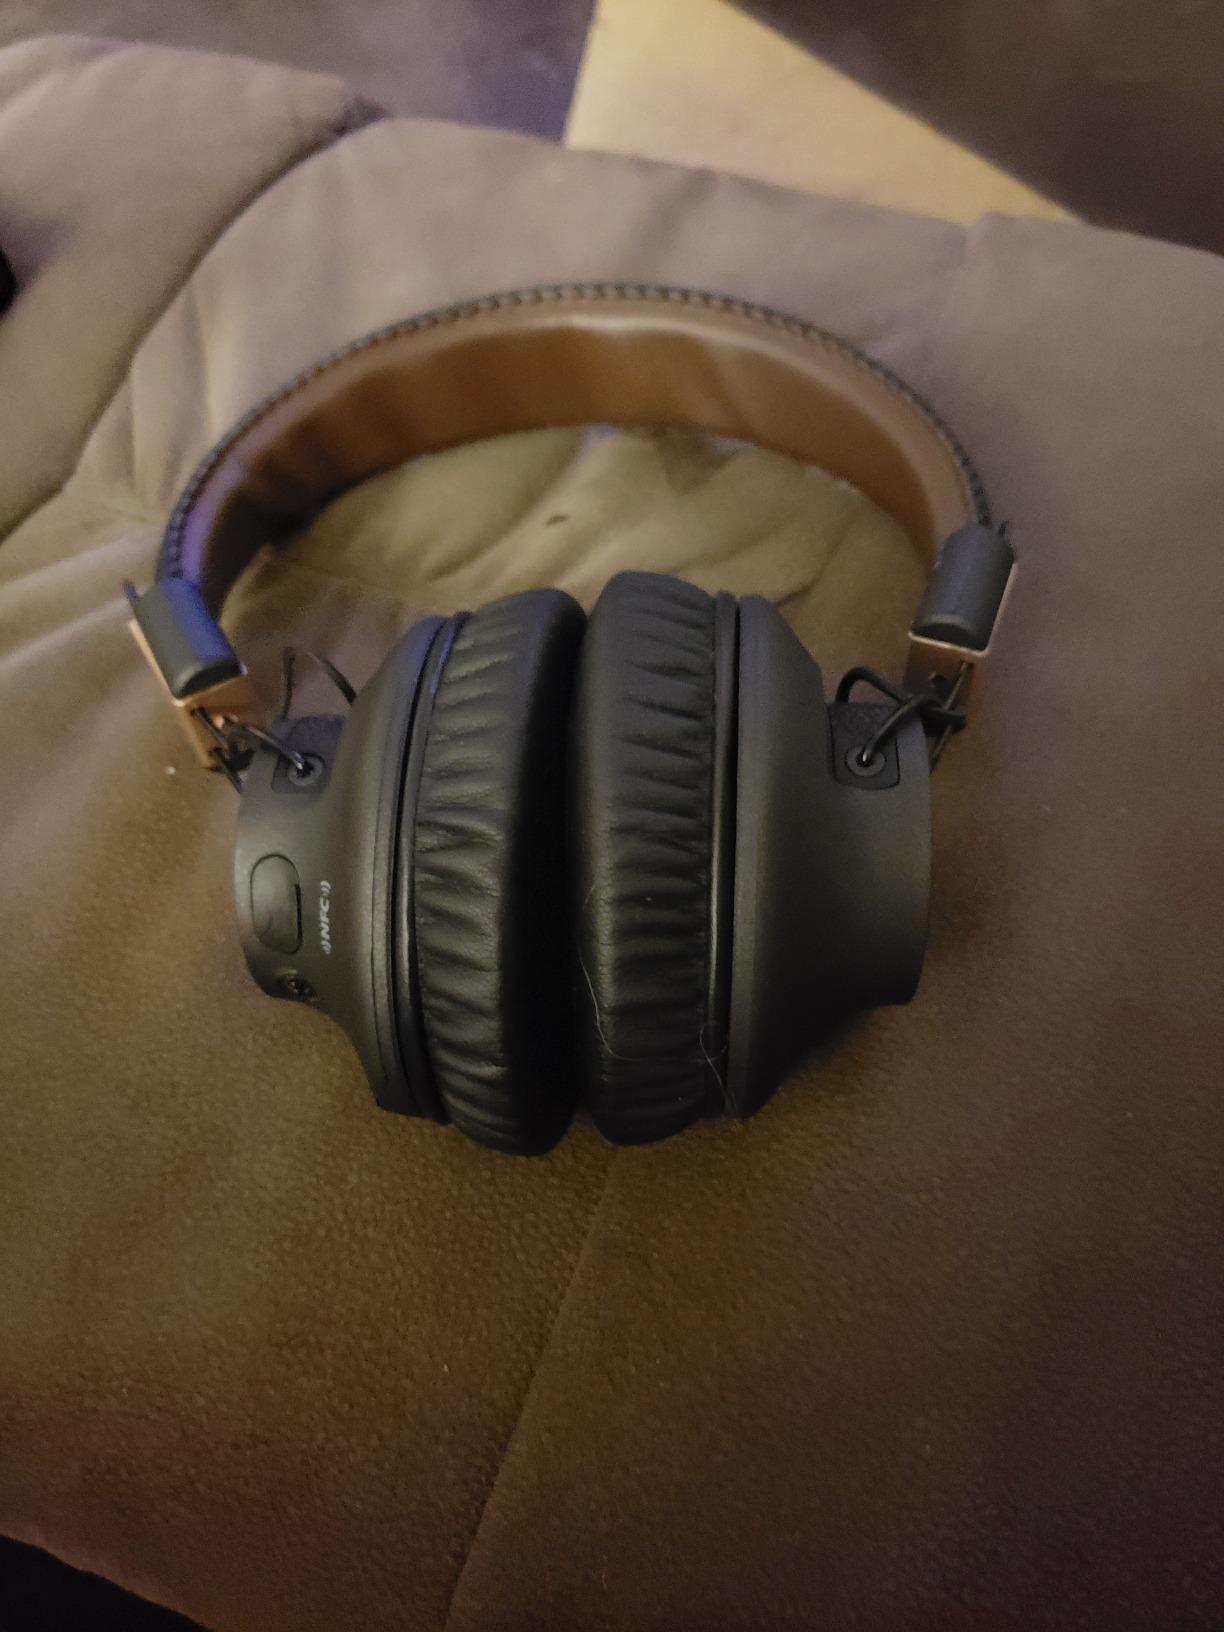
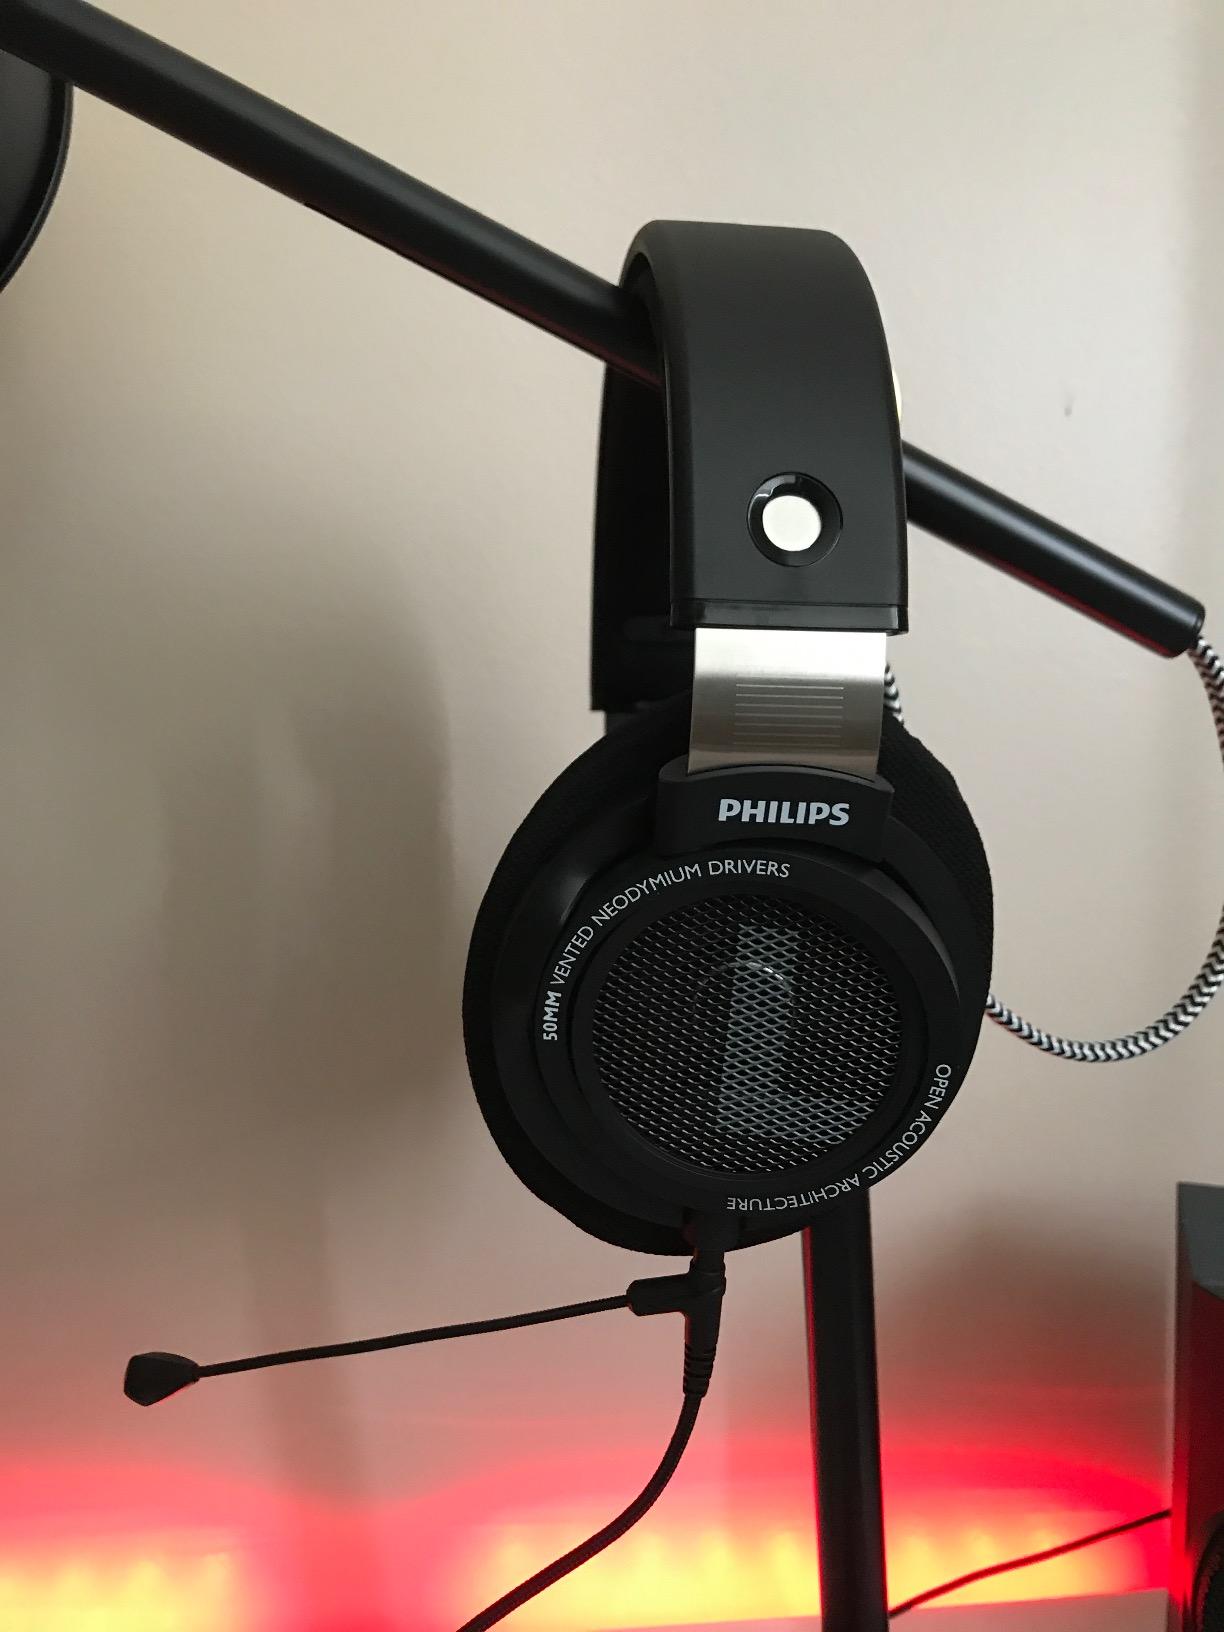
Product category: headphones
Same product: no